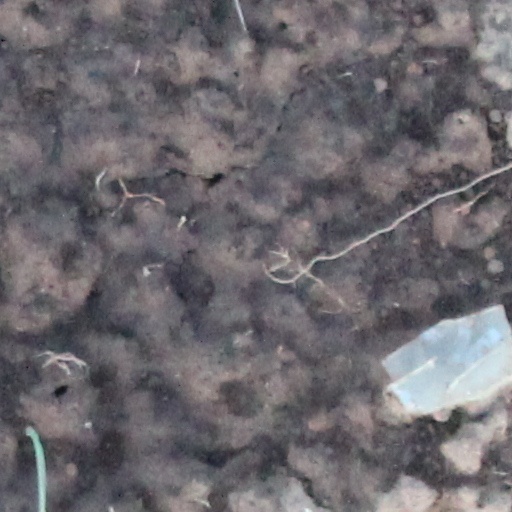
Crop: wheat